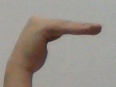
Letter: haa